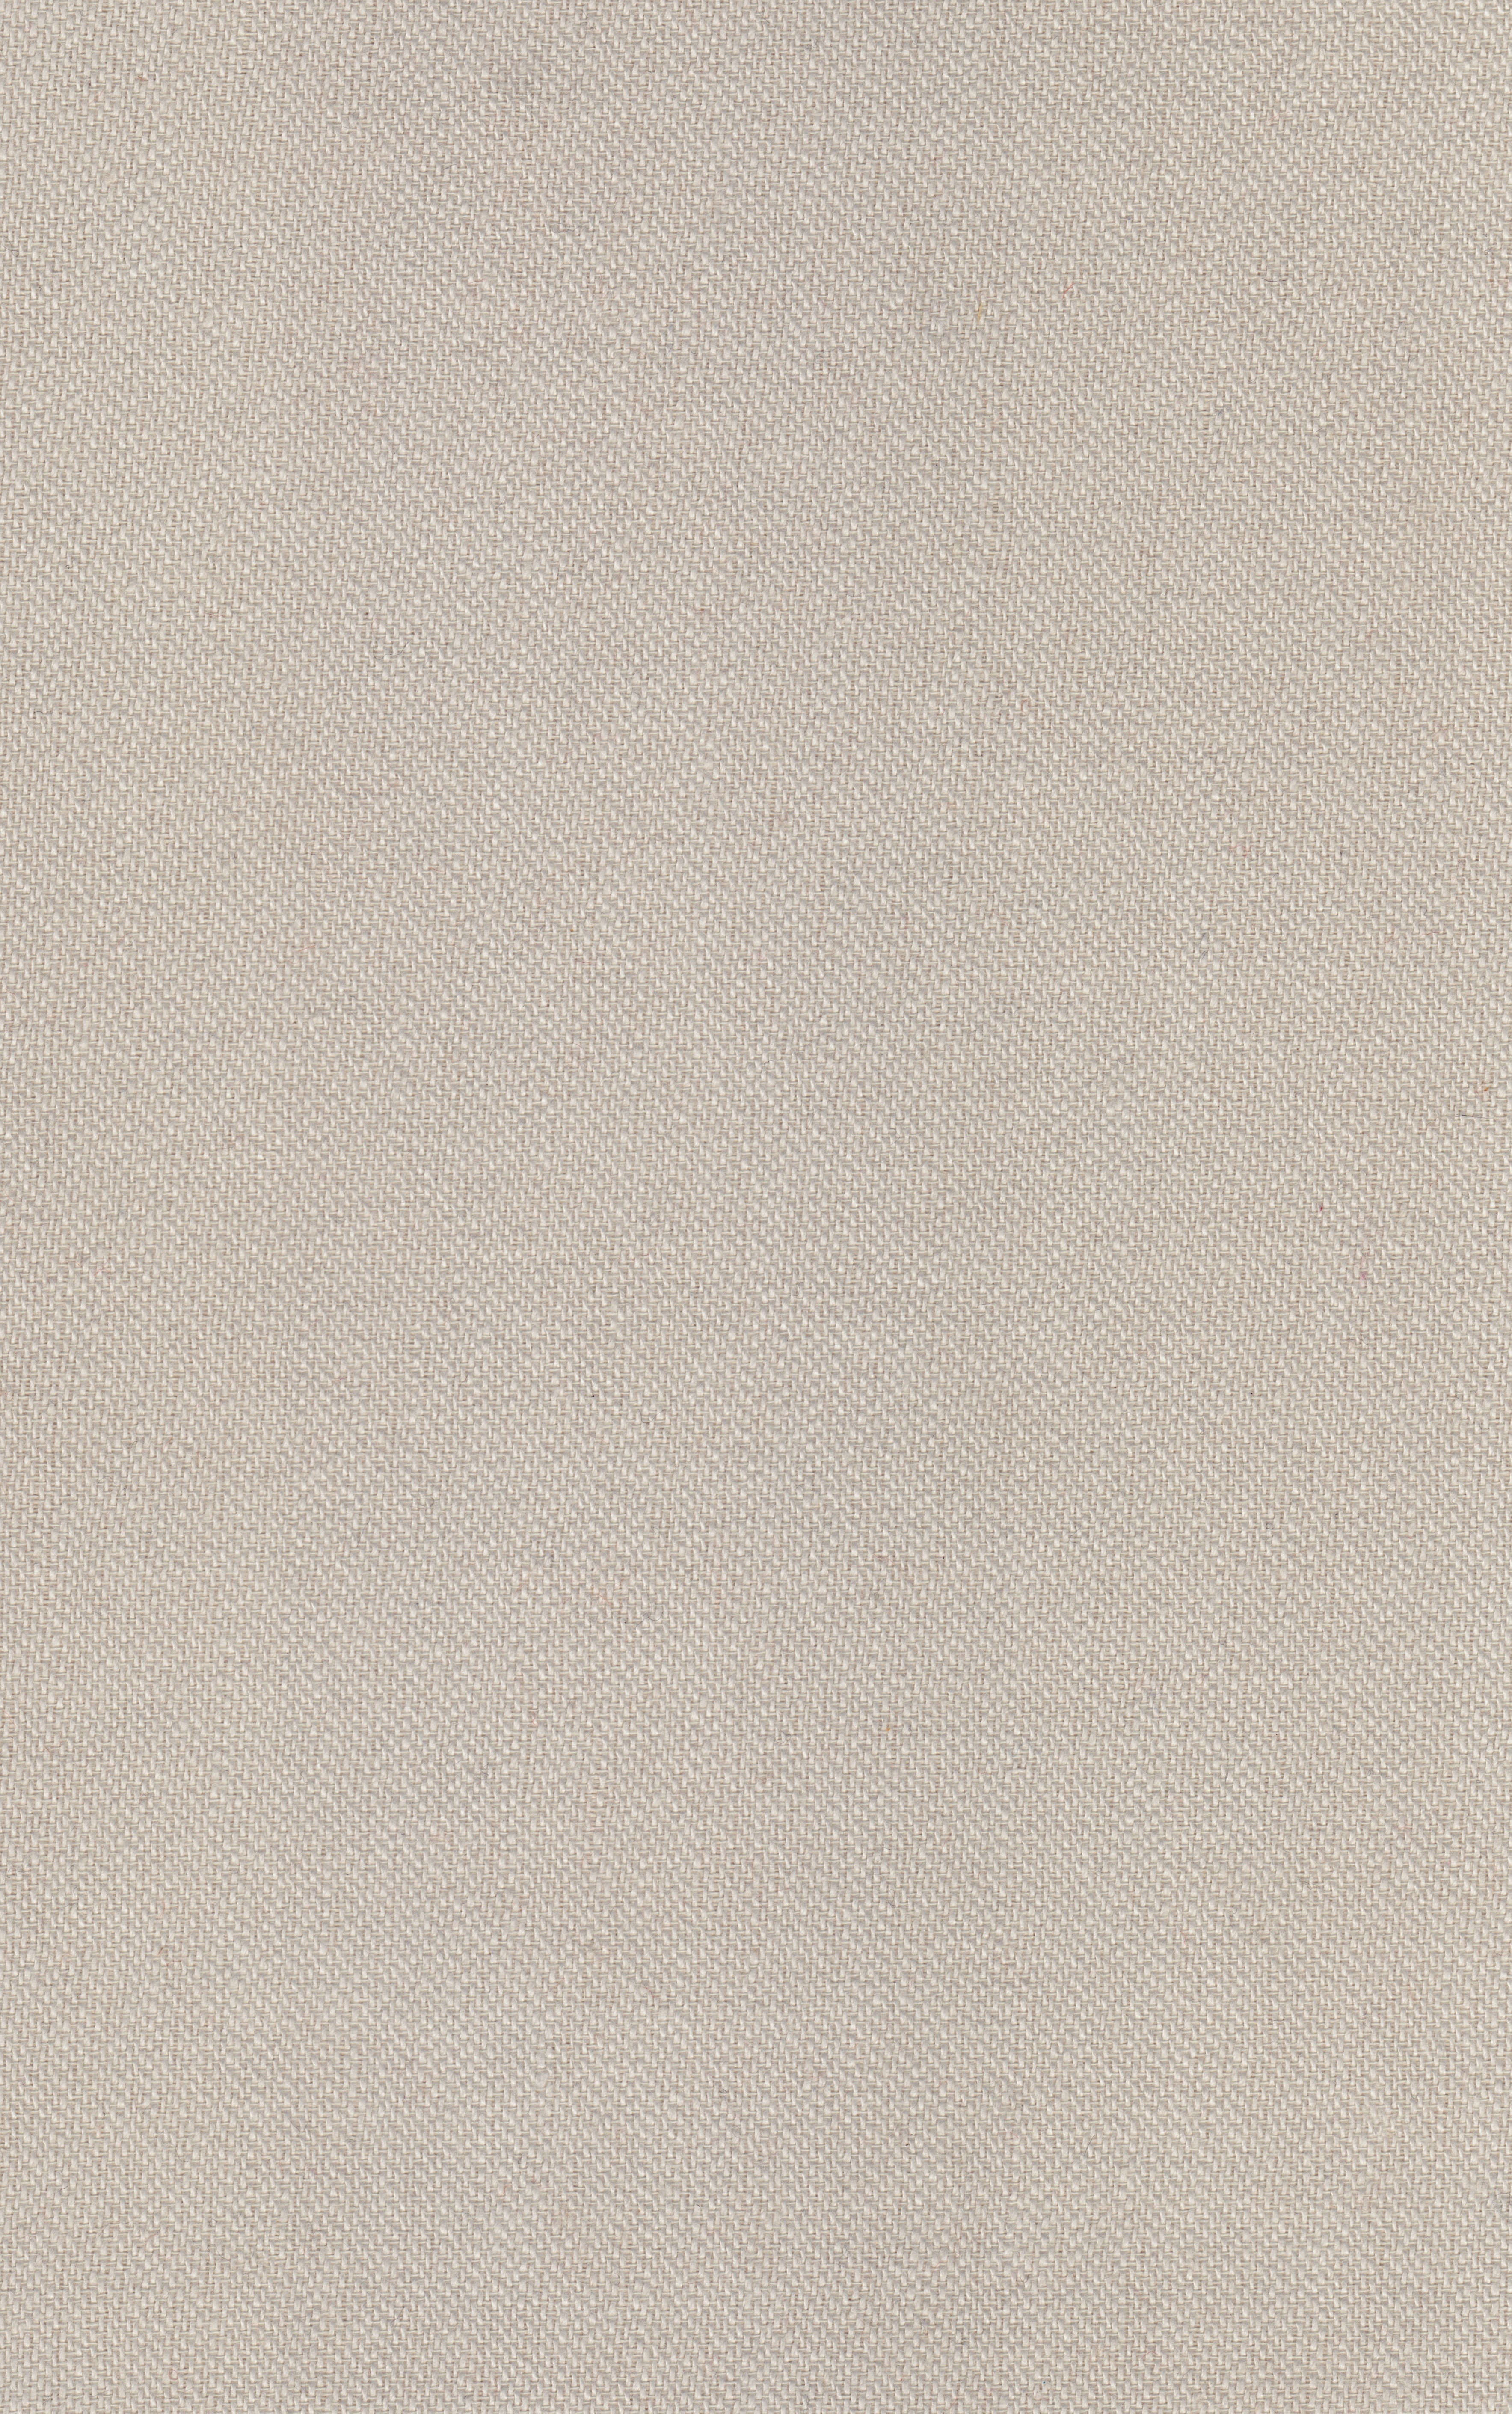
creative, light, leather, floor, fur, pattern, high, natural, artistic, artist, professional, furniture, decor, wool, material, circle, tablecloth, fabric, create, textile, art, background, creativity, design, beige, skin, wallpaper, raw, area, textures, quality, rau, flooring, real feather